Suzunosuke Akado: The Birdman with Three Eyes

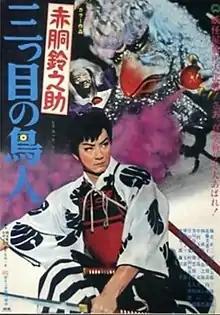
Theatrical re-release poster

is a 1958 Japanese tokusatsu fantasy drama film directed by Kazuo Mori, and written by Shigeo Okamoto. It is the seventh entry in the "Suzunosuke Akado" film series, after "", which was released the previous year. "Suzunosuke Akado: The Birdman with Three Eyes" stars Shoji Umewaka, Tamao Nakamura, Yatarō Kurokawa, and Ryūzaburō Mitsuoka. The film was followed by "", released in the same year on November 15.